Syria

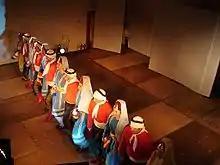
Dabke combines circle dance and line dancing and is widely performed at weddings and other joyous occasions.

Syria's climate varies from the humid Mediterranean coast, through a semi-arid steppe zone, to arid desert in the east. The country consists mostly of arid plateau, although the northwest part bordering the Mediterranean is fairly green. Al-Jazira in the northeast and Hawran in the south are important agricultural areas. The Euphrates, Syria's most important river, crosses the country in the east. Syria is one of the fifteen states that comprise the so-called "cradle of civilization". Its land straddles the northwest of the Arabian plate.